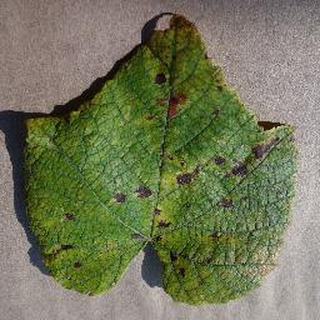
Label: grape_leaf_blight